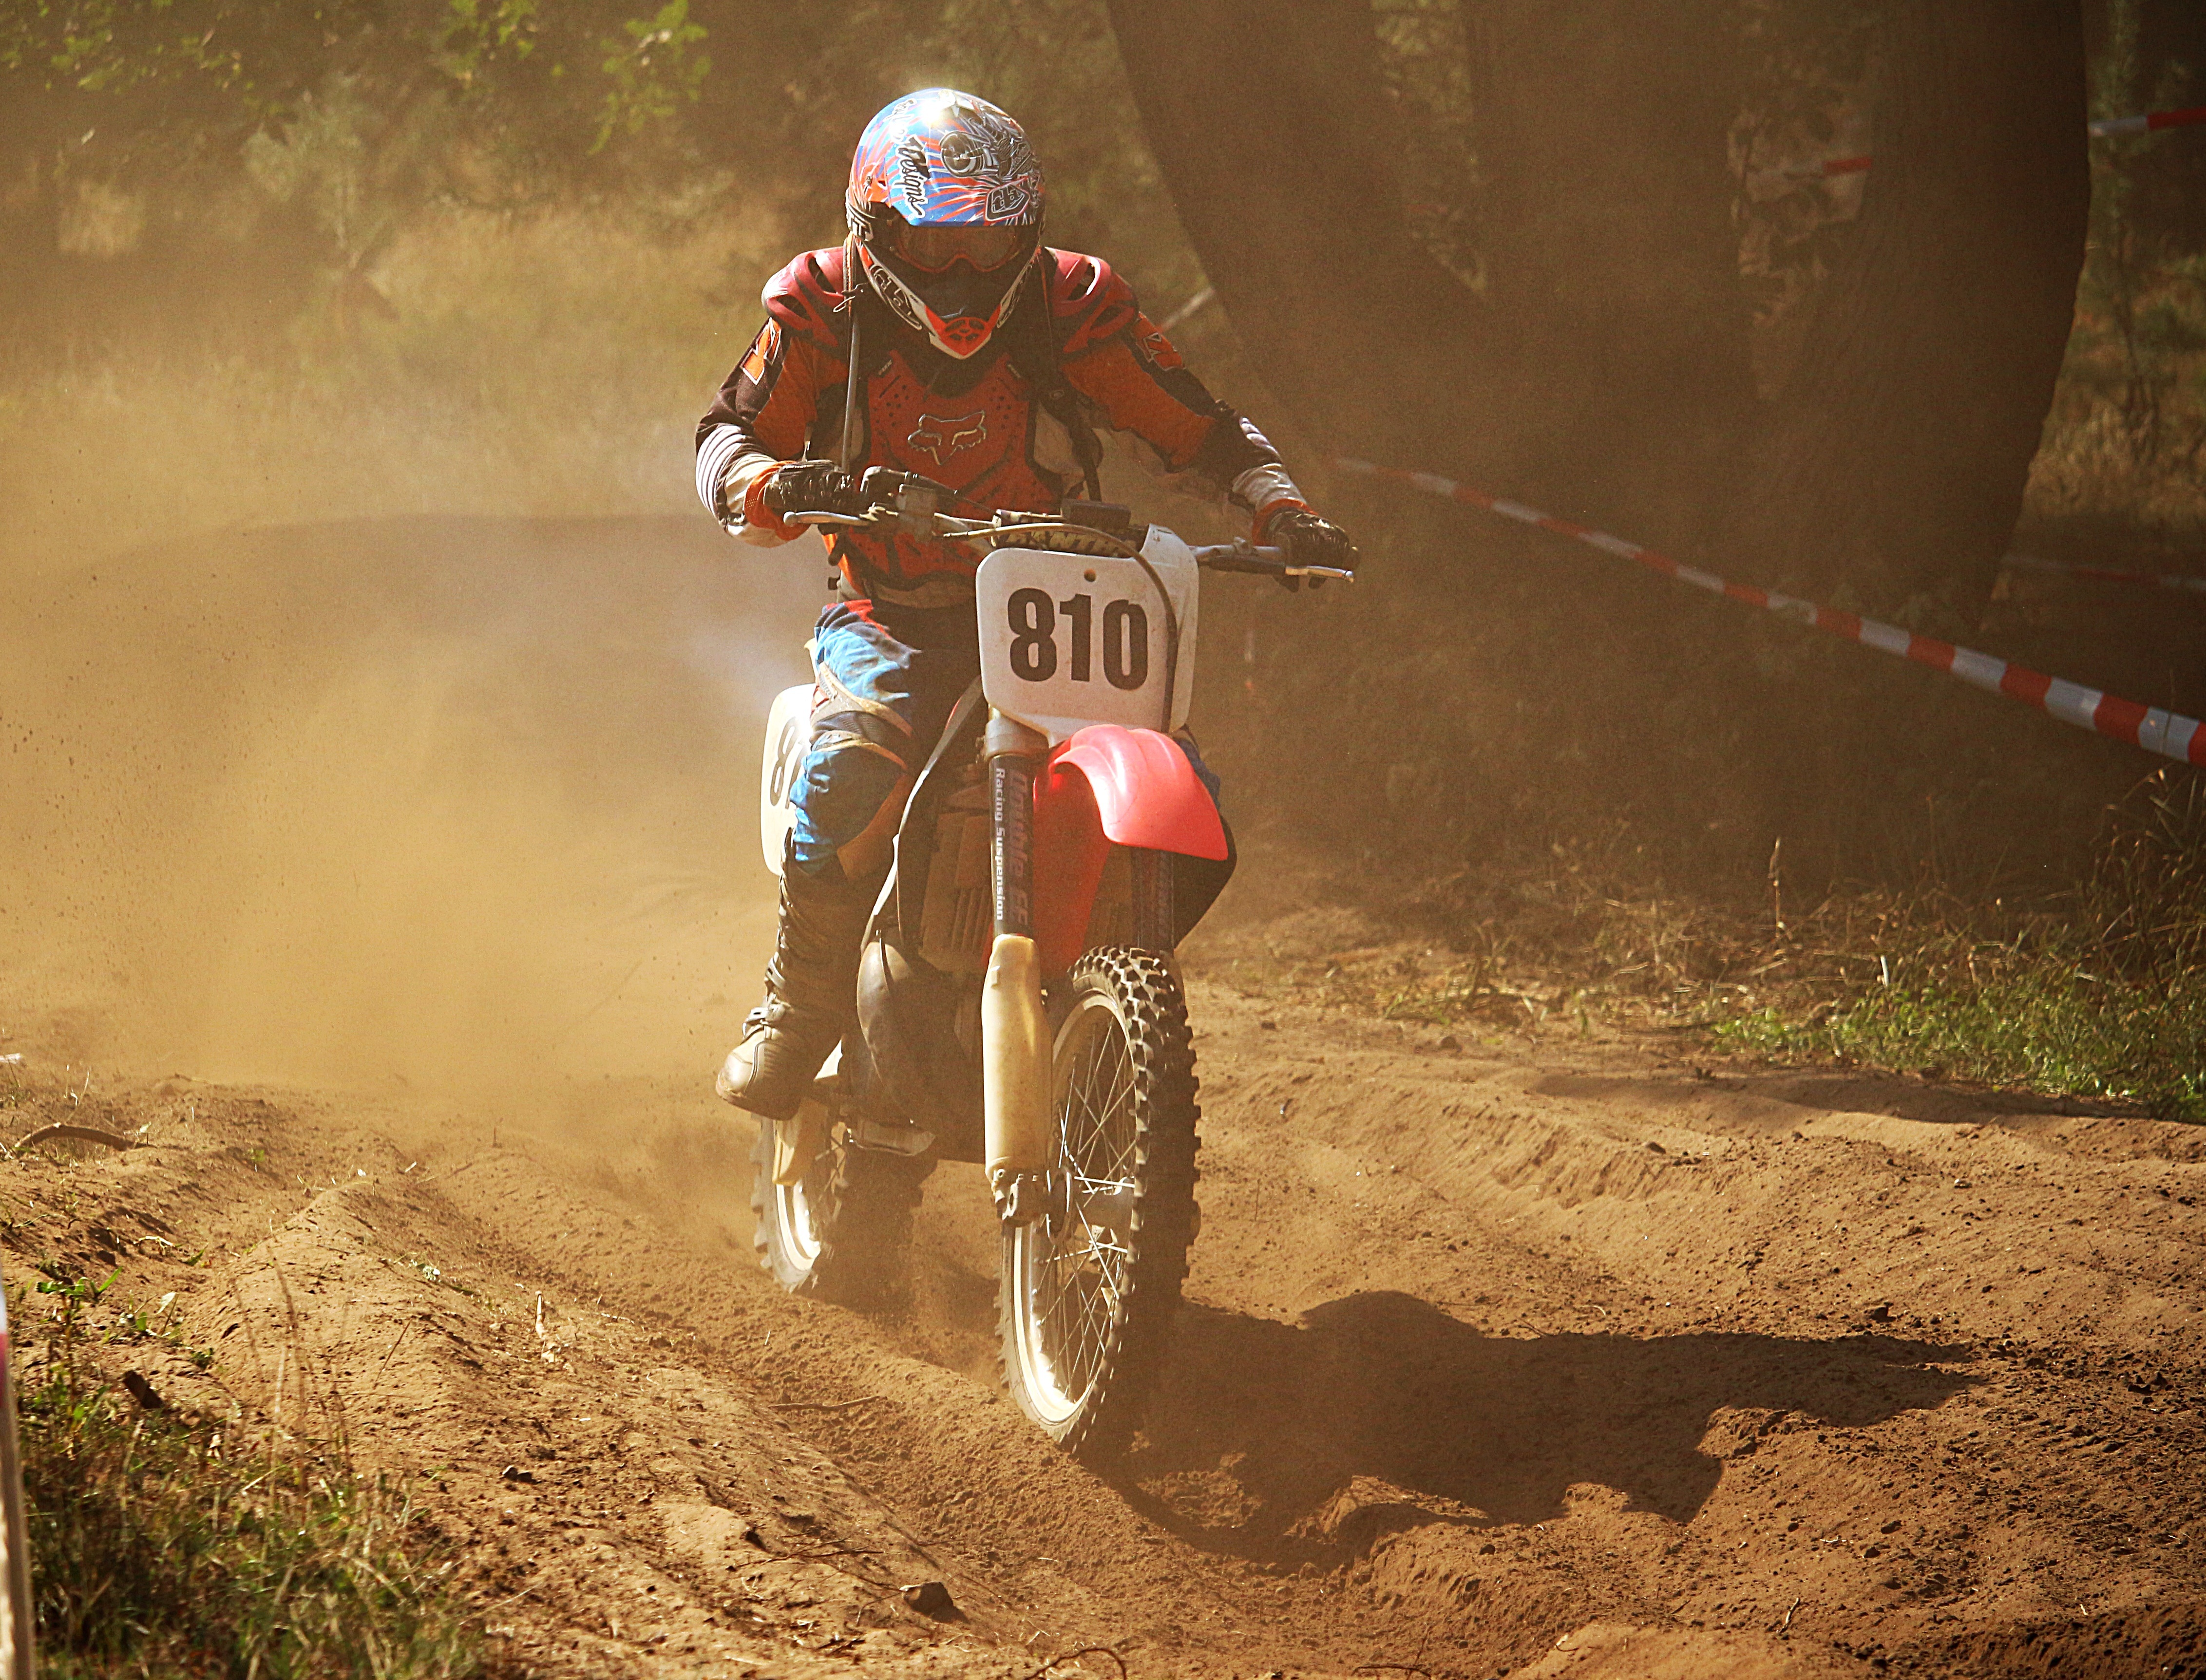
sand, bicycle, vehicle, motorcycle, motocross, soil, dust, cross, extreme sport, mountain bike, race, sports, racing, motorsport, freeride, screenshot, enduro, mountain biking, motocross ride, motorcycle sport, motorcycle racing, cycle sport, downhill mountain biking, off roading, endurocross